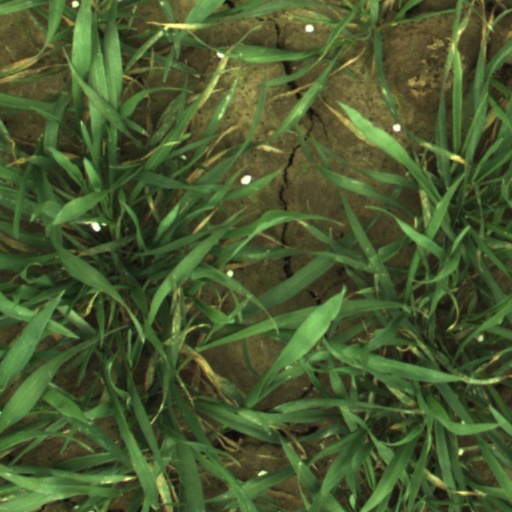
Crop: wheat